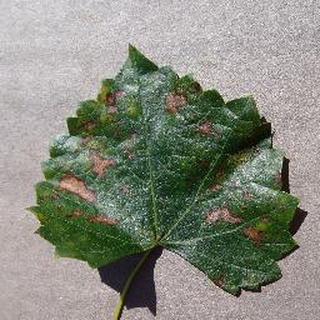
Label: grape_esca_black_measles